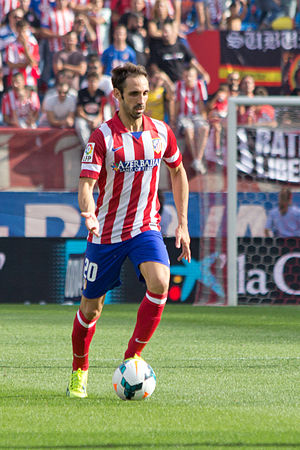
Juan Francisco Torres
"Juan Francisco Torres, kendt som ""Juanfran"", er en professionel fodboldspiller fra Spanien der spiller som forsvars- og midtbanespiller. Han har siden januar 2011 været på kontrakt med Atlético Madrid, der spiller i La Liga.